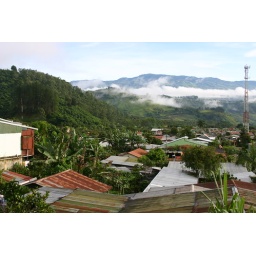
Scene from the balcony of the guest house in Orosi